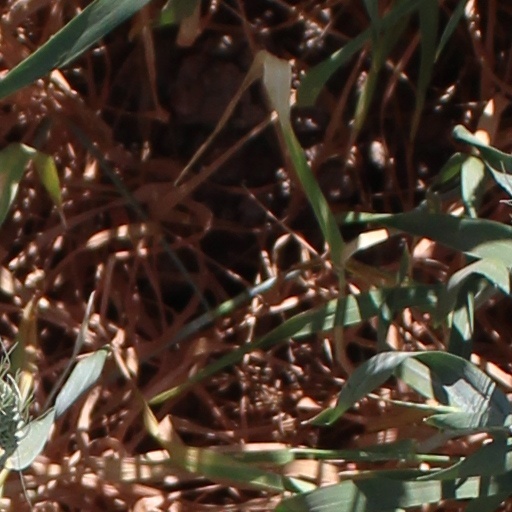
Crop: wheat